List of railway stations in Jammu and Kashmir

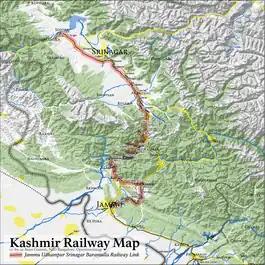
A map of the Jammu–Baramulla line

The railway stations in Jammu and Kashmir belongs to Jammu Division of Northern Railway Zone of Indian Railways. The list of railway stations in Jammu and Kashmir can be divided into 2 parts: